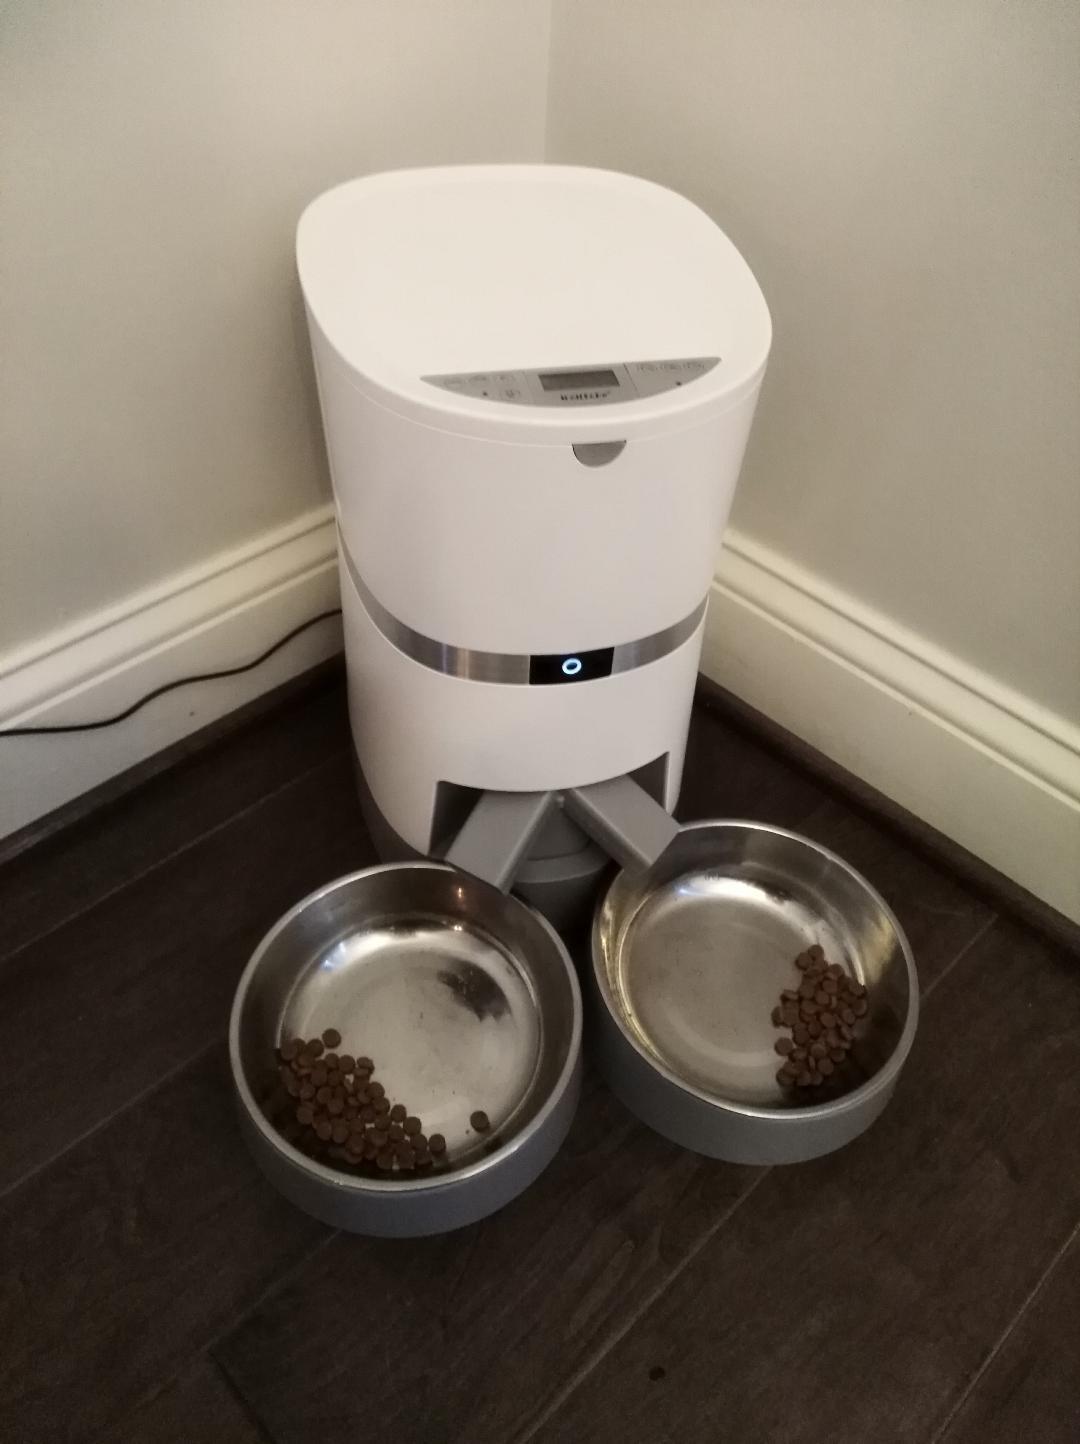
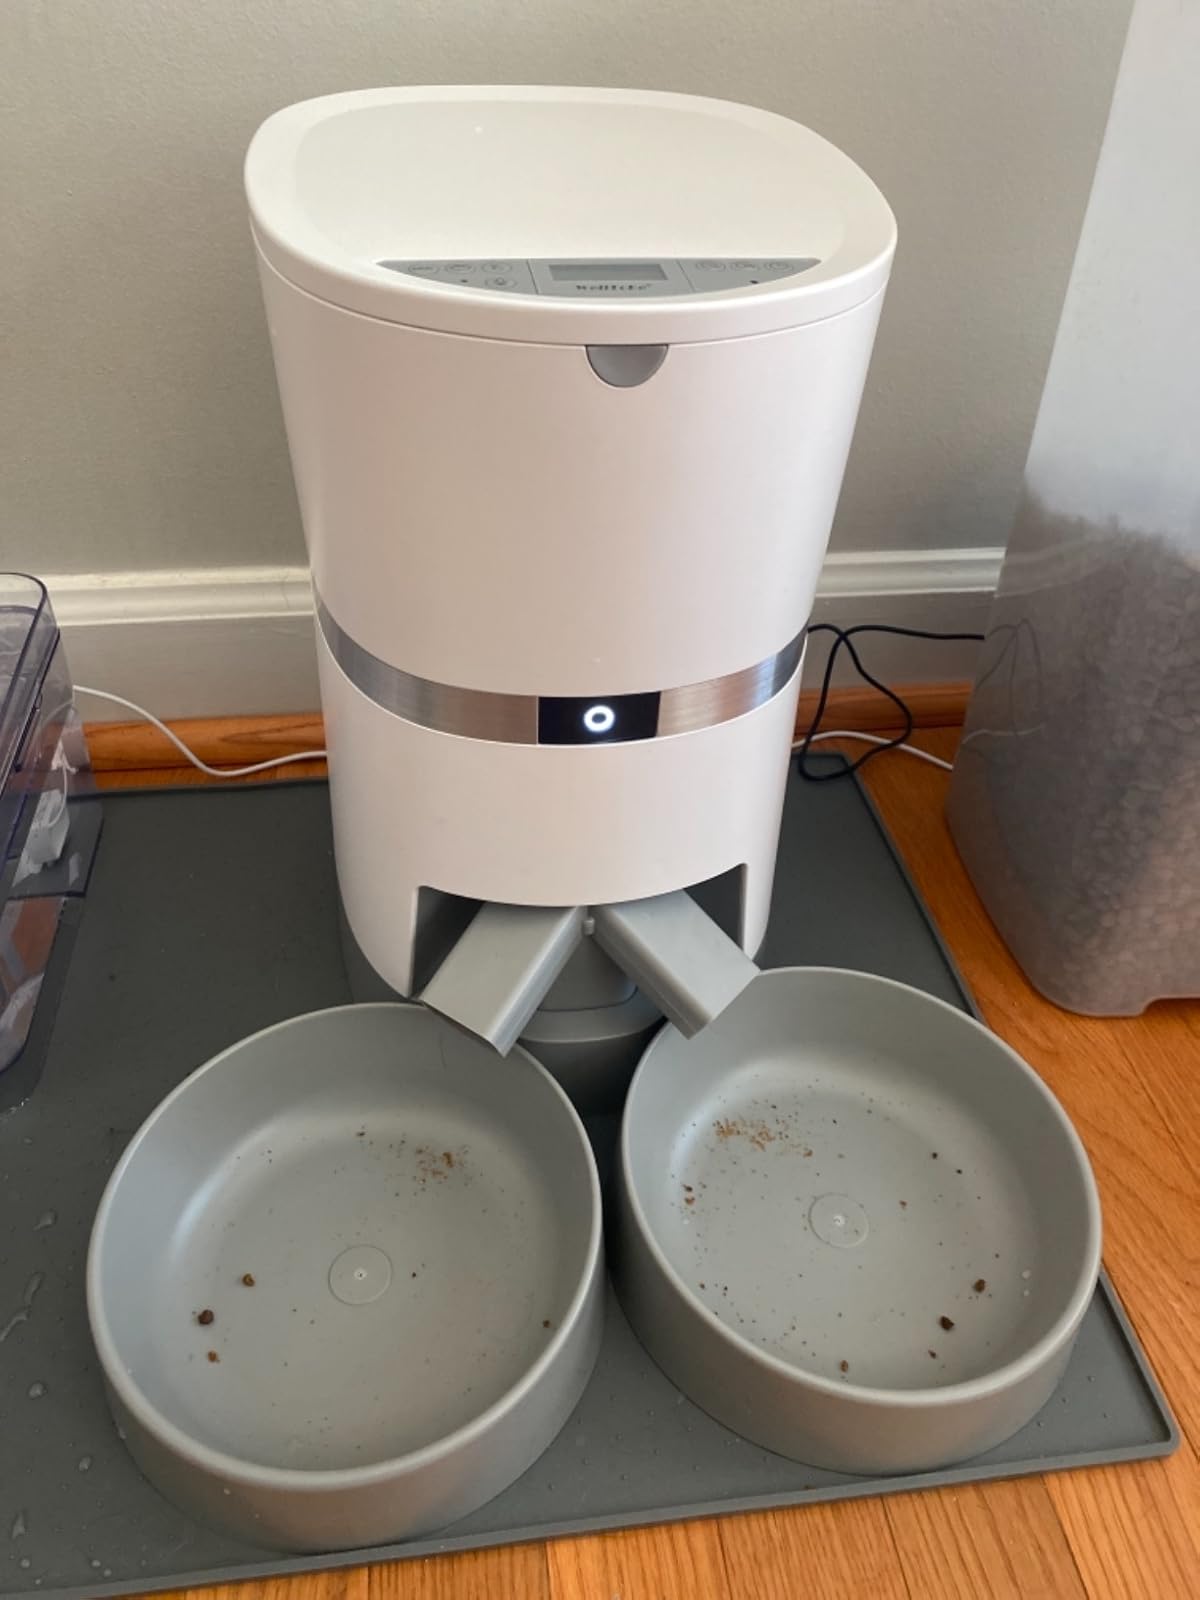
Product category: items_feeder
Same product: yes